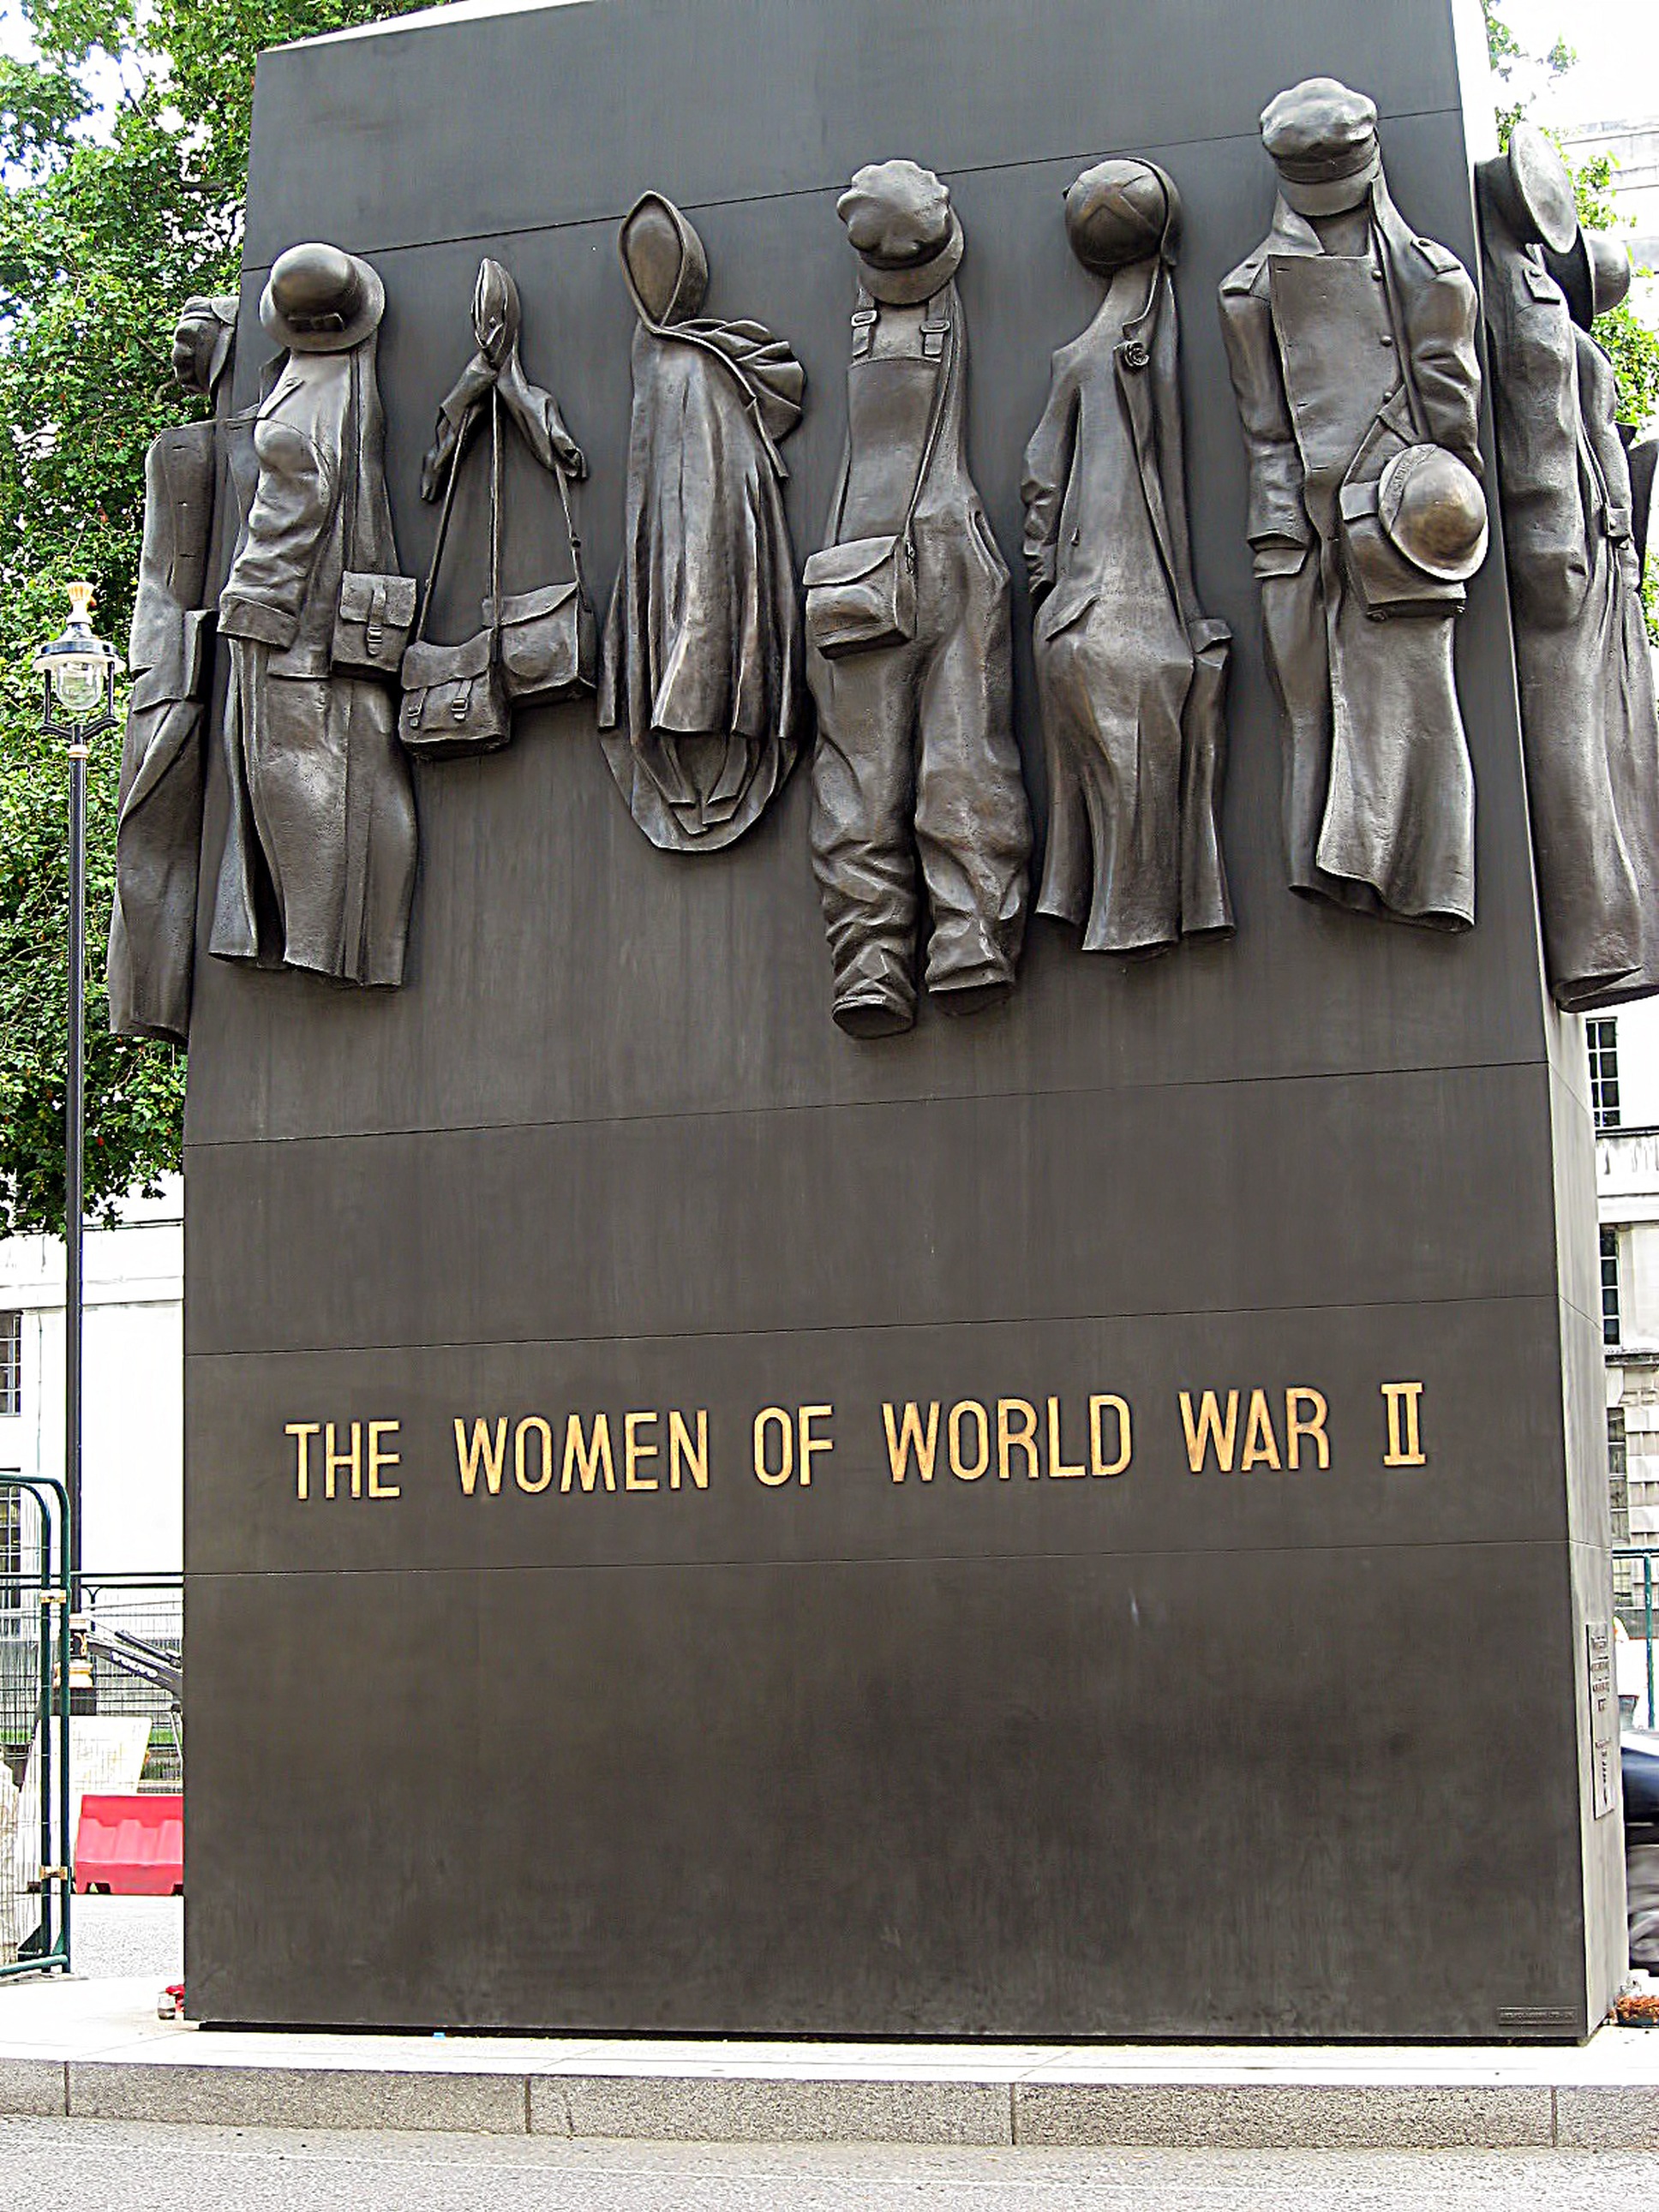
monument, statue, london, memorial, art, ladies, world war, other